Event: Nepal Earthquake
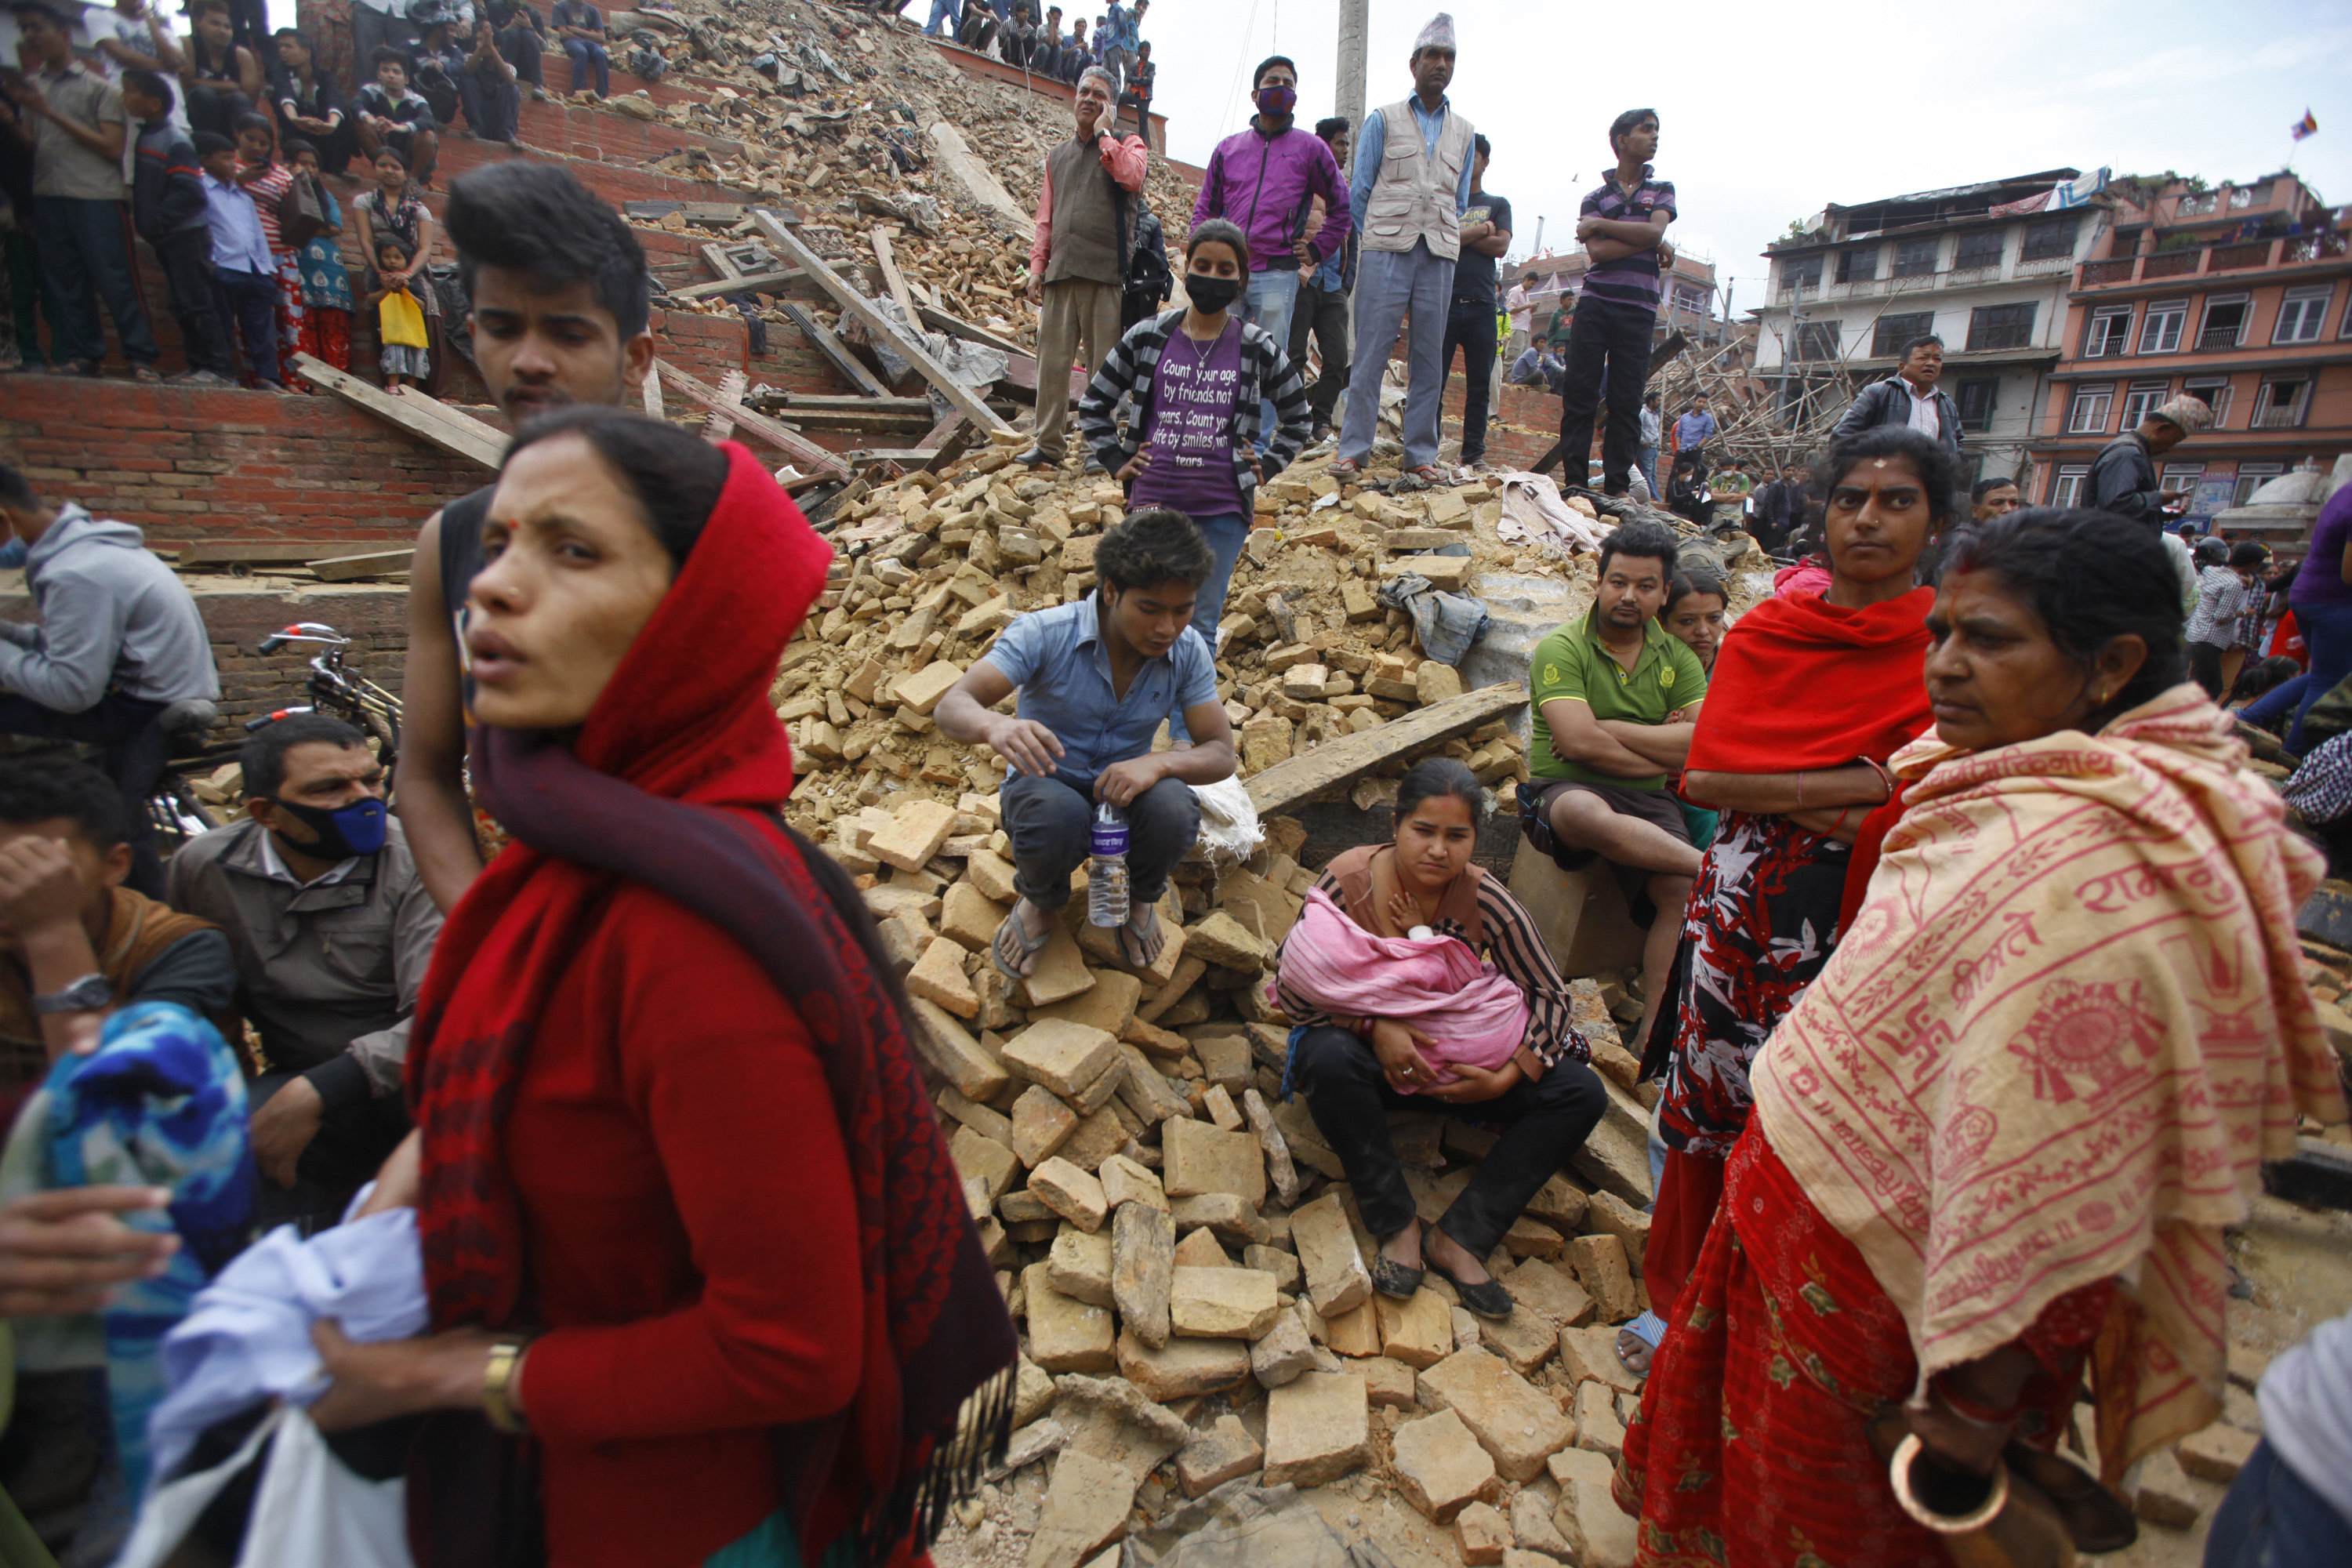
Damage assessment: damage